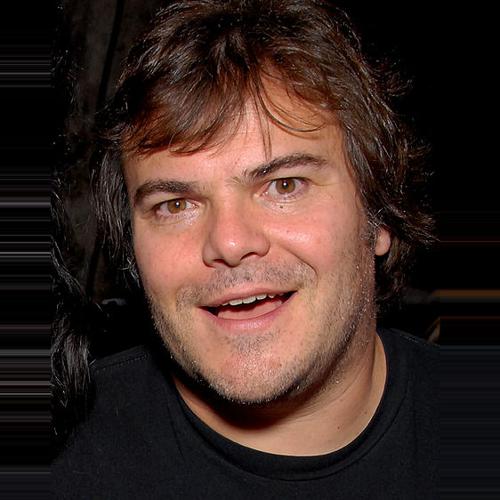
Age: 41